Theatrhythm Final Fantasy: Curtain Call

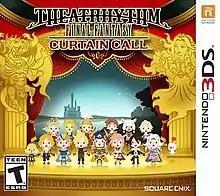
North American cover art, featuring a curtain call with chibi-style "Final Fantasy" characters holding hands and singing

Theatrhythm Final Fantasy: Curtain Call is a 2014 rhythm video game developed by indieszero and sAs and published by Square Enix for the Nintendo 3DS. As a sequel to the "Theatrhythm Final Fantasy" (2012) and the second title in the "Theatrhythm" series, "Curtain Call" retains the core gameplay, where players hit notes in time with music from the "Final Fantasy" series. Also similar to its predecessor, the game features role-playing elements, allowing players to develop their characters, arrange parties with four-person, and defeat bosses to clear quests.